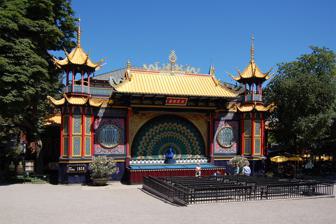
Building: Pantomimeteatret
Country: Denmark
Year built: 1874
Pantomimeteatret The Pantomime Theatre with its Peacock Curtain Address Tivoli Gardens , Vesterbro Copenhagen Denmark Type Open air theatre, with resident company Capacity 120 (seated) 1,000 (standing) Construction Opened 1874 Architect Vilhelm Dahlerup Website www.skuespilhus.dk/ The Pantomime Theatre ( Danish : Pantomimeteateret ) is an open-air theatre located in the Tivoli Gardens in Copenhagen , Denmark . As indicated by the name, it is primarily used for pantomime theatre in the classical Italian commedia dell'arte tradition which is performed daily. Besides this original function, the theatre leads a second life as a venue for ballet and modern dance . History The first Pantomime Theatre The new Pantomime Theatre When the Tivoli Gardens first opened in 1874, a small theatre was already found at the site of the current building just inside the main entrance. It was made out of timber and painted canvas and after a series of rebuilding and major repairs, it was finally decided to replace it with a more up-to-date building in 1873. The architect Vilhelm Dahlerup , at that time working on the design of the Royal Danish Theatre was commissioned to make a proposal and the year after in 1874, the same year as the Royal Theatre, the present Peacock Theatre in Chinese style was inaugurated. Dahlerup had never been to China but he sought inspiration from pictures of buildings, borrowed from an engineer who had been stationed in the Far East. The technical side of the project was constructed by the theatre's director and Pierrot Niels Hendrik Volkersen and timber and assistance with the cordage was obtained from the Holmen Naval Base . Architecture The stage with the Peacock Curtain It is a toy-like Historicist theatre built in Chinese style and noted for its mechanical front curtain that takes five men to operate and unfold the peacock . Repertoire The repertoire consists of a mixture of traditional pantomimes, ballet performances and contemporary and more experimental performances. Pantomime Harlekin and Columbine at The Pantomime Theatre The pantomime tradition of the theatre is a mixture of many elements that are apparently quite unrelated. When the peacock folds down its wings, the stage is obviously set somewhere in old Copenhagen, at the home of stodgy Cassander who lives alone with his beautiful daughter, Columbine . It remains unclear what has happened to her mother. Cassander is assisted by his servant, Pierrot , who has a white face like the clown he really is. And Cassander's adversary with whom he is constantly struggling is Harlequin – a charming, masked scoundrel with little money to his name but who is deeply in love with Columbine and often well-connected to a friendly sorcerer or fairy. Like the characters, the music comes from many different sources. Musical sources include Strauss, Mozart and Gounod and Hans Christian Lumbye , Tivoli's in-house composer during the 1800s. Music has been selected to underpin the plot and movements of each pantomime. Ballet The programme also include ballet performances, including examples of the distinctive Danish Bournonville style and modern dance. HM Queen Margrethe created costumes and scenography several times, including for ballets based on Hans Christian Andersen 's The Little Match Girl and The Swineherd in 2007 and 2009. Choreographers who have created works for the Pantomimeteatret include Dinna Bjørn , Louise Midjord, Paul James Rooney and Tim Rushton Other performances Since 2003 the programme has also involved more contemporary genre like jazz dance and hip hop pantomimes. Artists Artists who have worked with the Pantomime Theatre include: Helgi Tomasson , ballet dancer Nola Rae , mime artist Ronald Smith Wilson , mime artist, dancer HM Margrethe II of Denmark , scenography, costumes Palle Jacobsen , ballet master Further reading Annett Ahrends and Henrik Lyding, The Pantomime Theatre - the life behind the Peacock Curtain in Tivoli , Forlaget Vandkunsten, 2008 (text in English and Danish and photographs by Annett Ahrends) See also Wikimedia Commons has media related to Pantomimeteatret . Tivoli Gardens Glass Hall (Tivoli Gardens) References